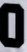
Number: 0